In a Lonely Place

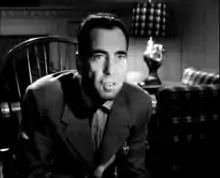
Bogart as Dixon Steele

Dixon "Dix" Steele is a down-on-his-luck Hollywood screenwriter who has not had a successful movie since before World War II. While driving to meet his agent, Mel Lippman, Dix's explosive temper is revealed when, at a stoplight, he engages with another motorist in a confrontation that almost becomes violent. Meeting with Mel at a nightclub, Dix is cajoled into adapting a book for a movie. The hat-check girl, Mildred Atkinson, is engrossed in reading the copy meant for Dix; since she only has a few pages left to go, she asks to be allowed to finish it. Dix claims to be too tired to read the novel, so he asks Mildred to go home with him to explain the plot. As they enter the courtyard of his apartment, they pass a new tenant, Laurel Gray. Mildred describes the story, confirming what Dix had suspected—the book is no good. Rather than drive her home as promised, he gives her cab fare instead.